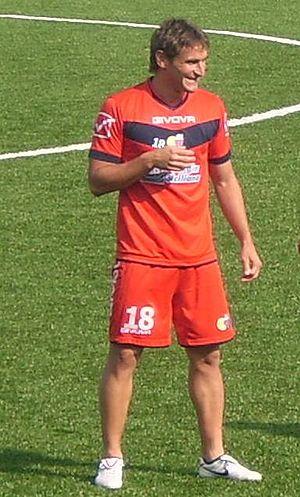
Gonzalo Rubén Bergessio est un footballeur international argentin évoluant au poste d'attaquant au Club Nacional.